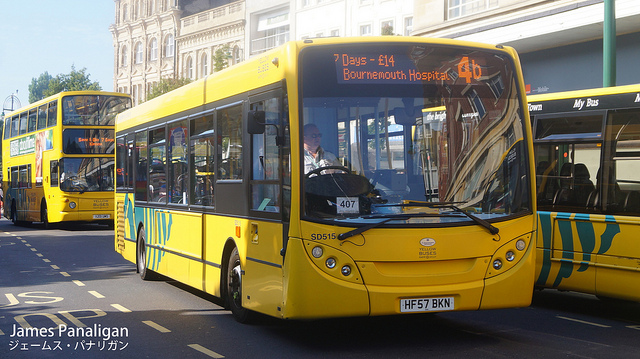
more than one yellow public transit bus in the road